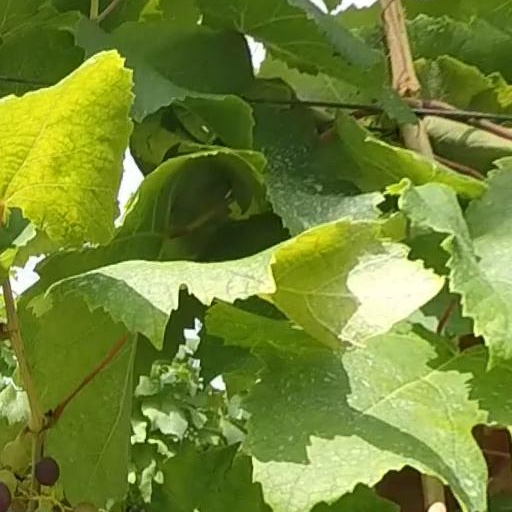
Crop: grape